Sidereus Nuncius

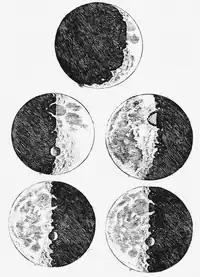
Galileo's sketches of the Moon from "Sidereus Nuncius".

"Sidereus Nuncius" contains more than seventy drawings and diagrams of the Moon, certain constellations such as Orion, the Pleiades, and Taurus, and the Medicean Stars of Jupiter. Galileo's text also includes descriptions, explanations, and theories of his observations.